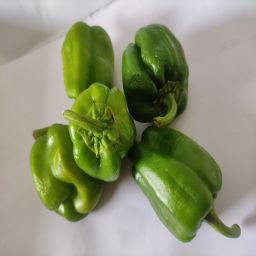
Crop: Bell Pepper
Quality: Unripe